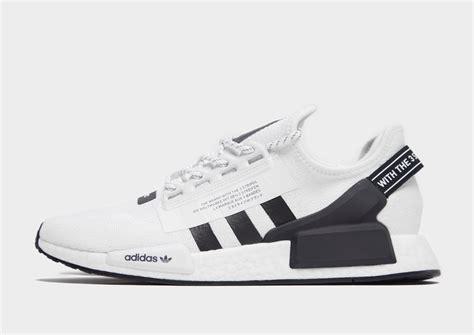
Brand: Adidas
Model: NMD_R1 V2